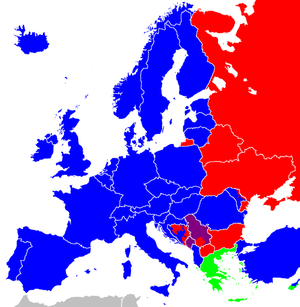
L'Occident, ou le monde occidental, est un concept géopolitique qui s'appuie généralement sur l'idée d'une civilisation commune, héritière de la civilisation gréco-romaine dont est issue la société occidentale moderne. Son emploi actuel sous-entend également une distanciation avec soit le reste du monde, soit une ou plusieurs autres zones d'influences du monde comme le monde arabe, le monde chinois ou encore la sphère d'influence russe. À l'origine cette distanciation s'exprimait face à l'Orient et Constantinople.